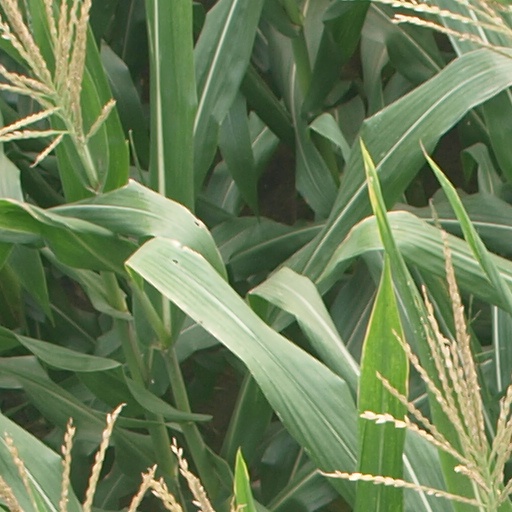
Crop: maize; corn